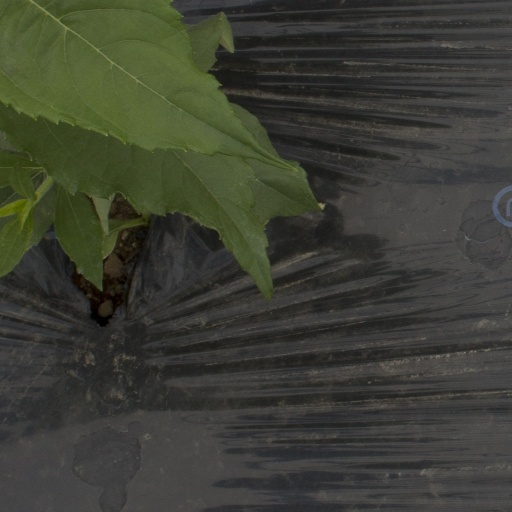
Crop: Jerusalem artichoke